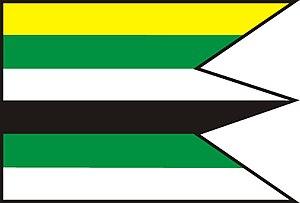
Kladzany est un village de Slovaquie situé dans la région de Prešov.